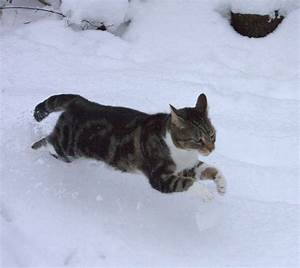
Label: gatto